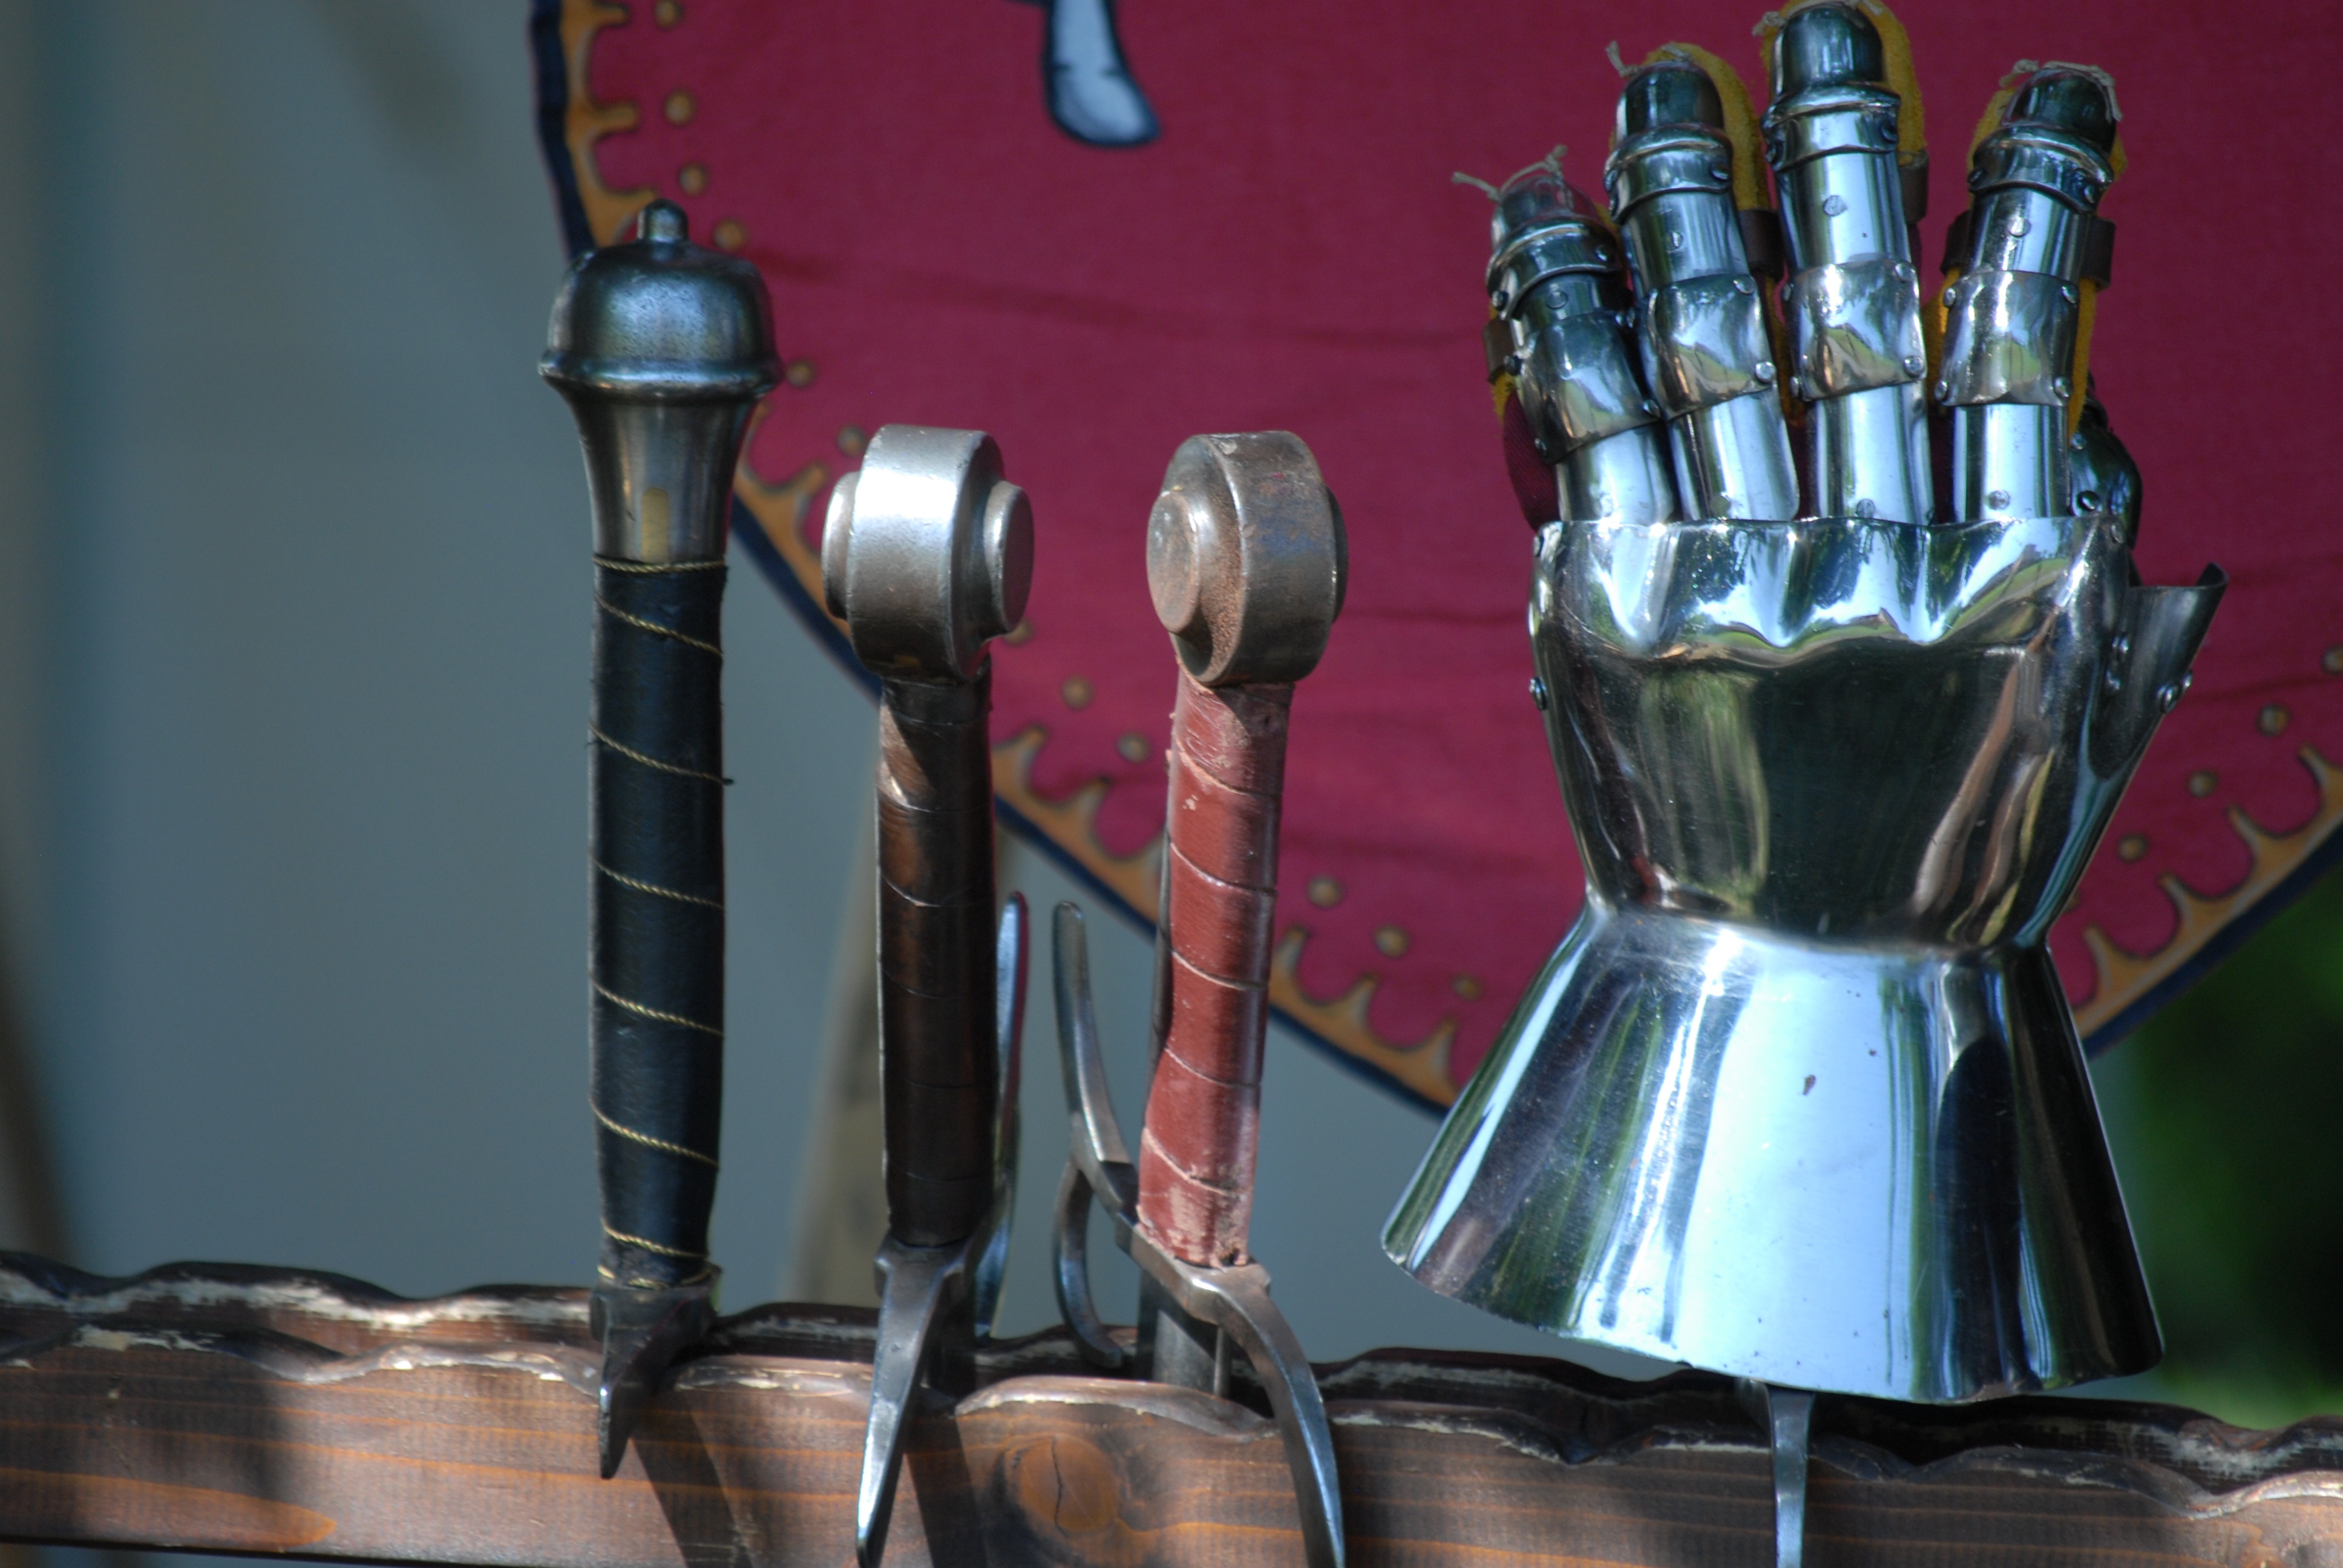
glass, weapon, medieval, games, middle ages